Carroccio

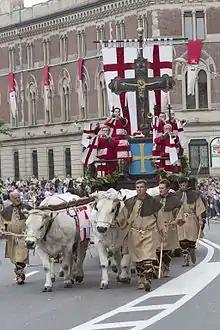
Reproduction of the carroccio during the historical parade of the Palio di Legnano 2015

Since the carroccio is a "signum", in modern times it has become a symbol of ideas, hopes and different meanings, very often as anti-tyrannical propaganda during the period of the Signorias, up to Romanticism and the Risorgimento, where it became the symbol of the struggle against the foreign occupation. Important promoters of these ideas were Massimo d'Azeglio, Giovanni Berchet, Amos Cassioli, Francesco Hayez.